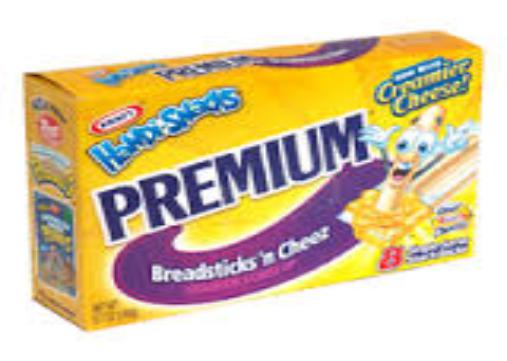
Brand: Handi-Snacks
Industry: Food